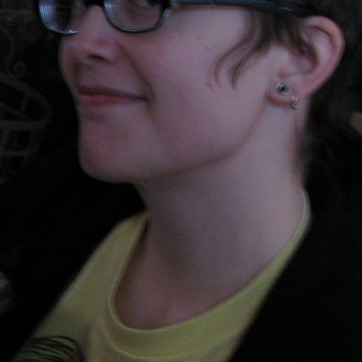
Material: skin